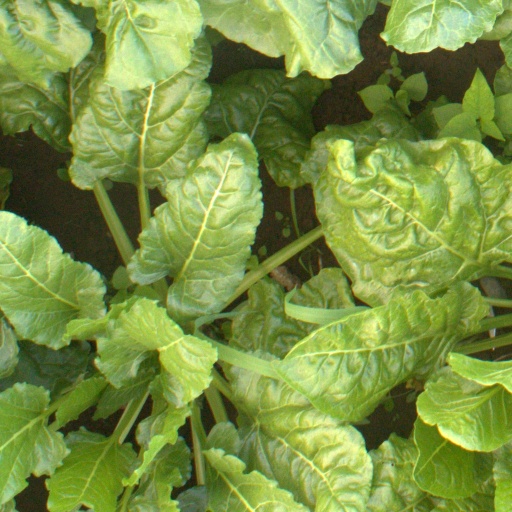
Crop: sugar beet